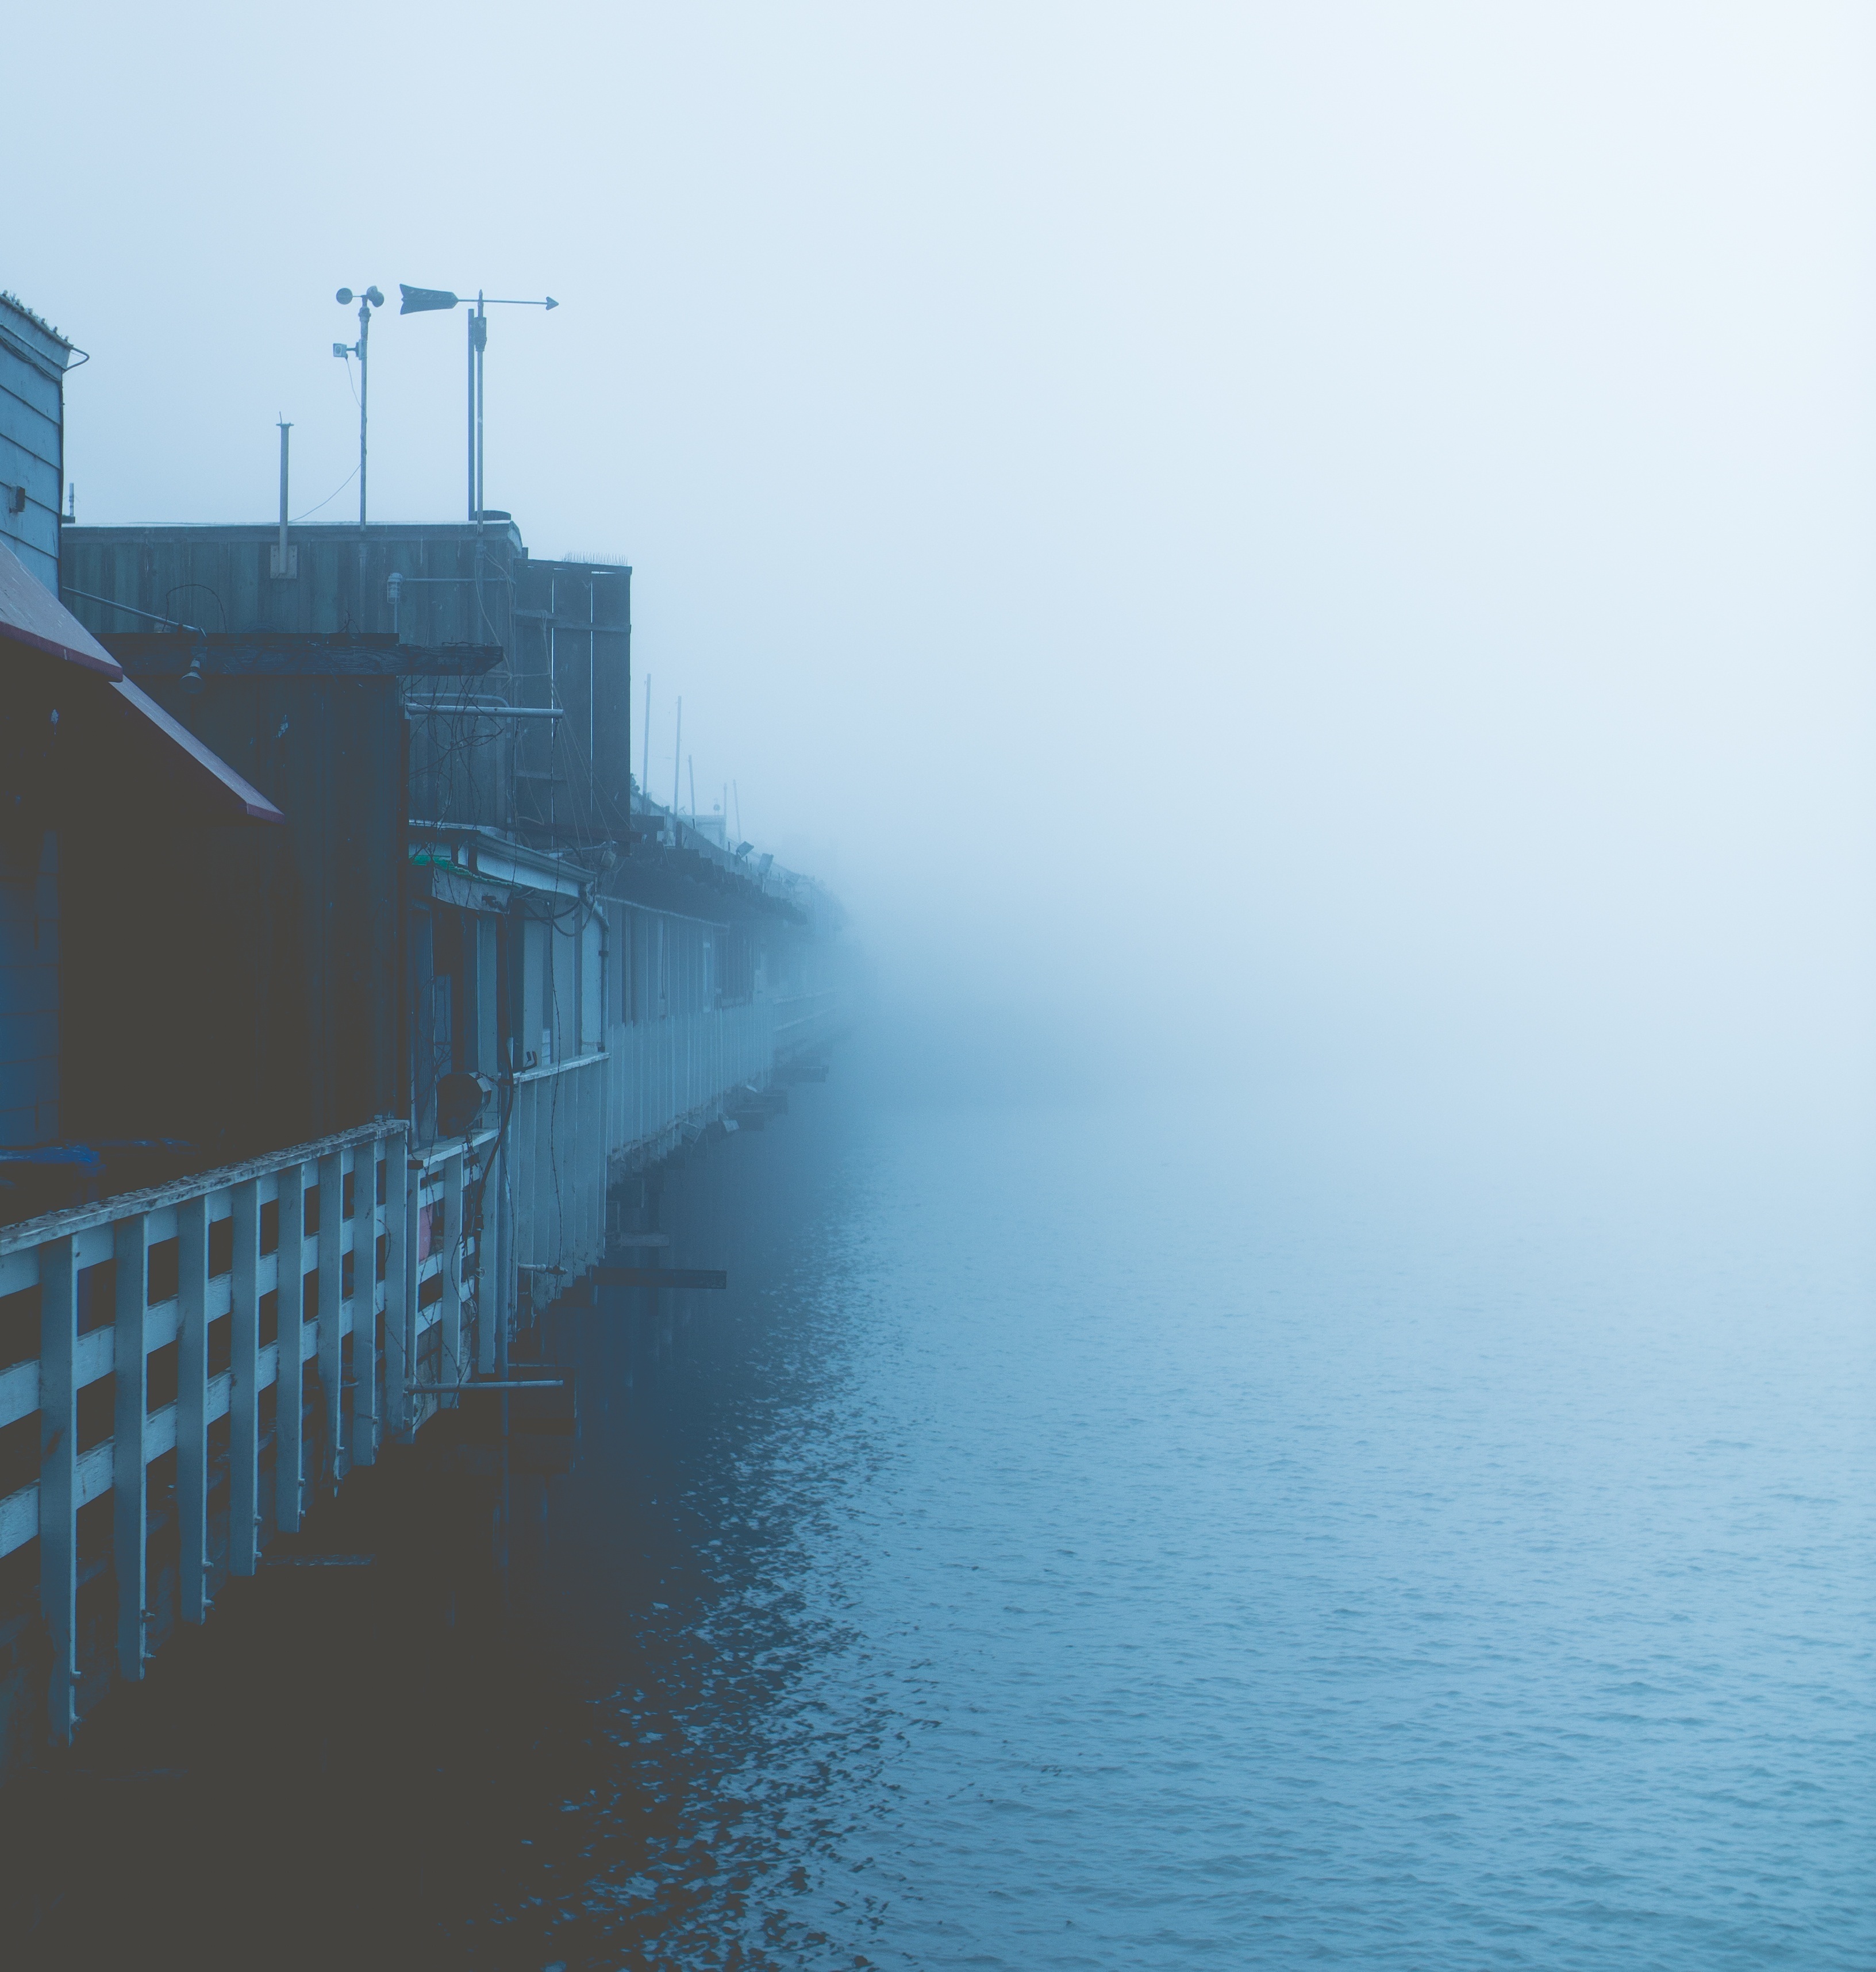
sea, coast, water, ocean, horizon, fog, mist, sunlight, morning, fall, wave, dawn, pier, dusk, reflection, tower, autumn, bay, harbor, blue, port, waterfront, season, waterway, buildings, atmospheric phenomenon, storage houses